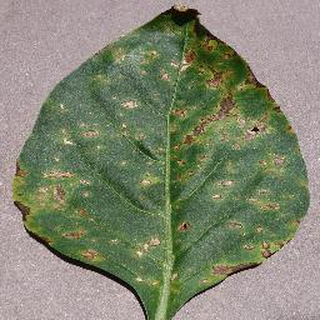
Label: bell_pepper_bacterial_spot